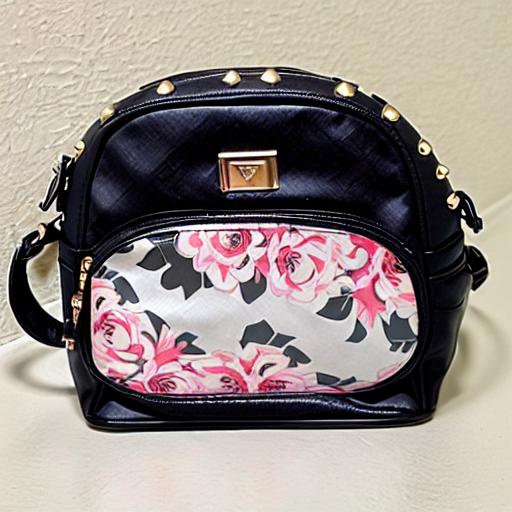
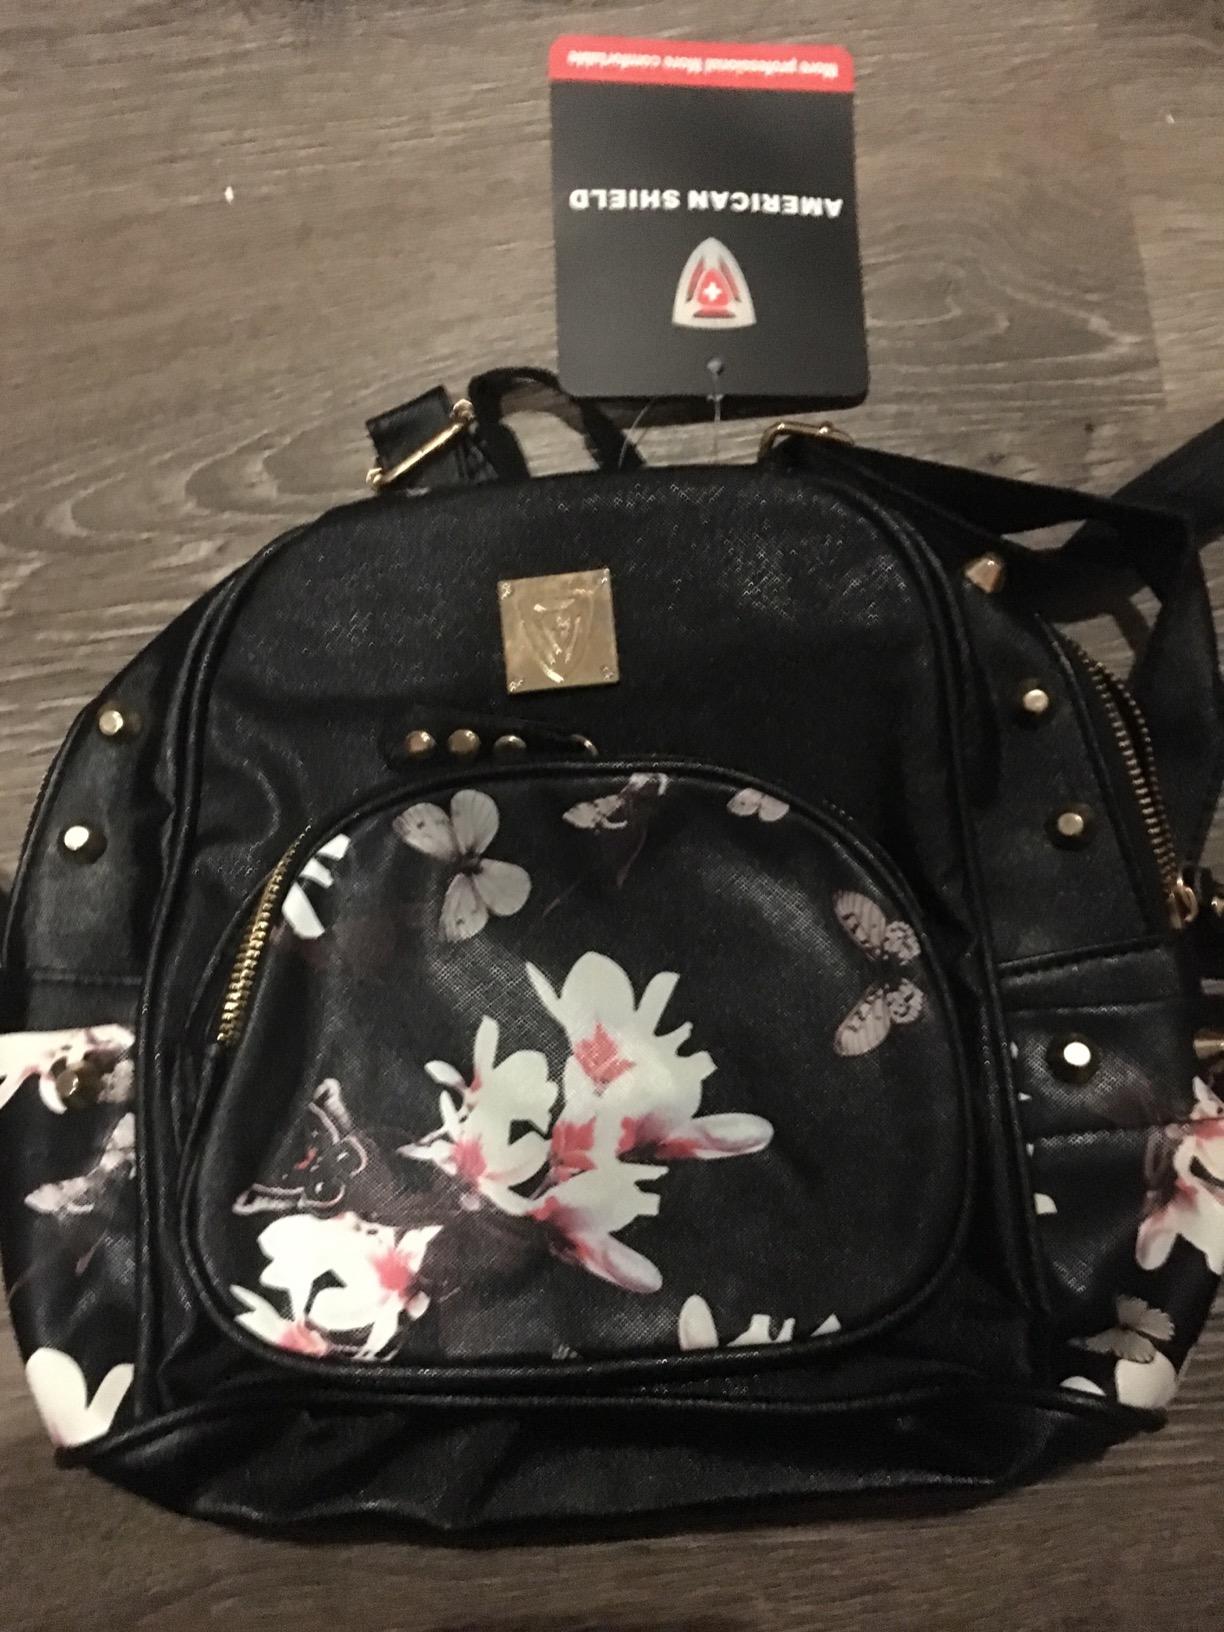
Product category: accessories_handbag
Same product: no